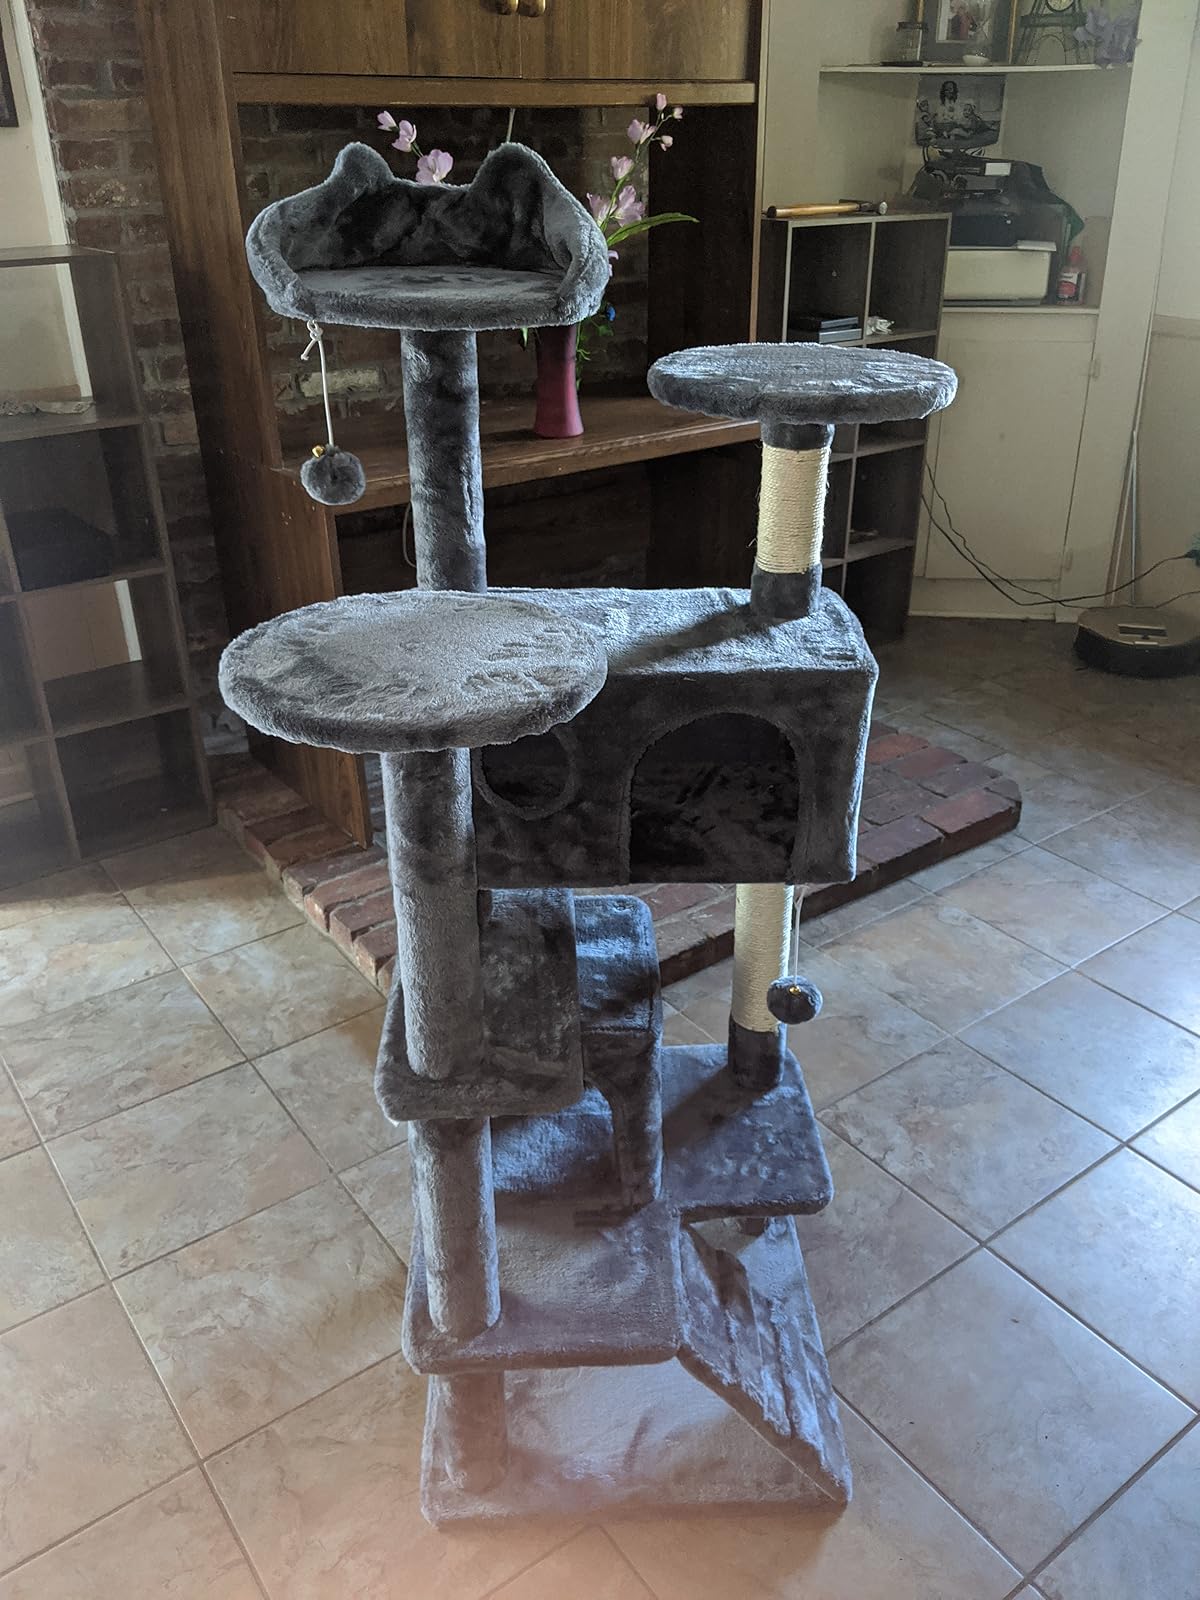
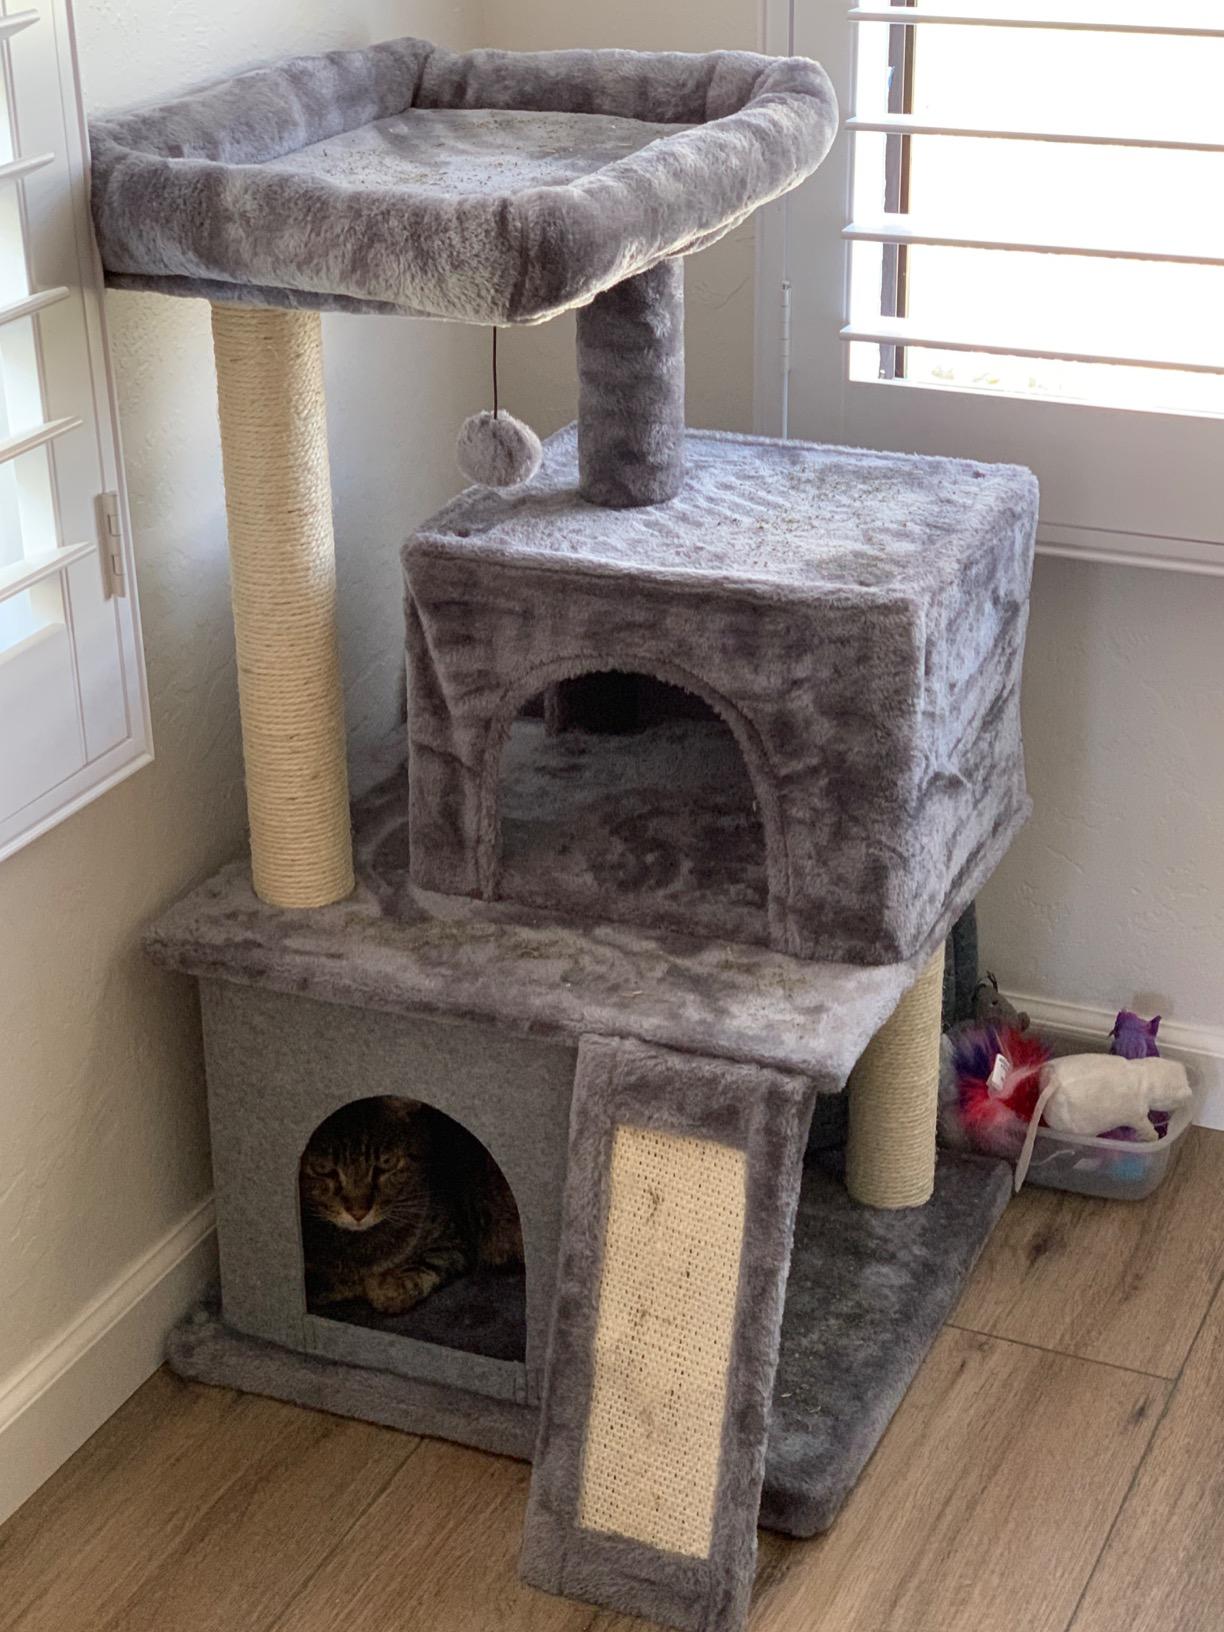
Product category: items_cat tree
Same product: no